Virtue

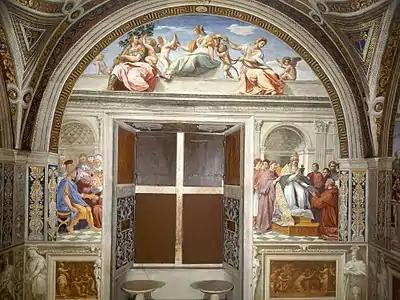
"Cardinal and Theological Virtues" a 1511 portrait by Raphael

A virtue is a trait of excellence, including traits that may be moral, social, or intellectual. The cultivation and refinement of virtue is held to be the "good of humanity" and thus is valued as an end purpose of life or a foundational principle of being. In human practical ethics, a virtue is a disposition to choose actions that succeed in showing high moral standards: doing what is said to be right and avoiding what is wrong in a given field of endeavour, even when doing so may be unnecessary from a utilitarian perspective. When someone takes pleasure in doing what is right, even when it is difficult or initially unpleasant, they can establish virtue as a habit. Such a person is said to be virtuous through having cultivated such a disposition. The opposite of virtue is vice.